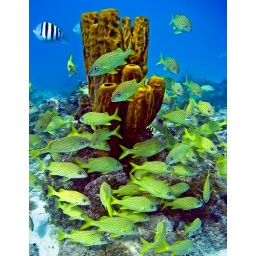
This big sponge coral is surrounded by colorful fish